Sherwood Park railway station

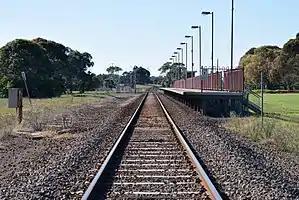
Eastbound view of the station platform, April 2016

Sherwood Park railway station is a regional railway station on the Warrnambool line, part of the Victorian railway network. It opened on 19 February 2006 and mainly serves the adjacent Warrnambool campus of Deakin University. The station has limited usage due a lack of residential development within close proximity, and limited pedestrian access.